Tamarack Fire

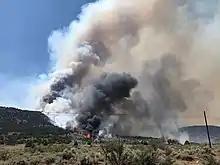
The Tamarack Fire burning in the Topaz Lake area. Topaz Lake was under mandatory evacuation at one point due to the fire's threat.

The Tamarack Fire resulted in the evacuation of 2,439 people and numerous communities in Alpine County, California, including Alpine Village, Markleeville, Mesa Vista and Woodfords, starting July 16 and July 17. The Early Learning Center in Markleeville was used briefly as an evacuation center until it was required to evacuate. Alpine County School in Paynesville was used as an evacuation center until it was required to evacuate to the Douglas County Senior Center in Gardnerville, Nevada. On July 30, the final evacuation orders were lifted for Alpine County.